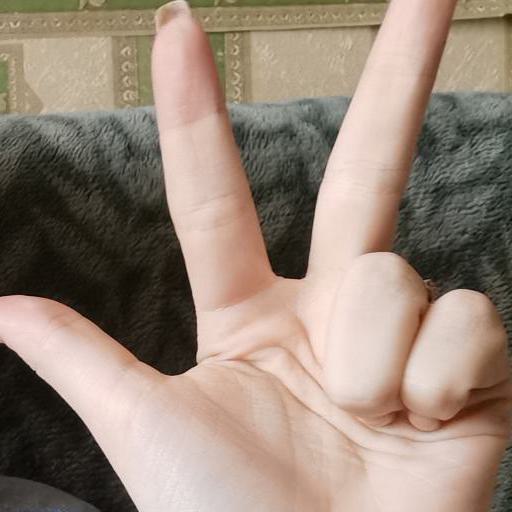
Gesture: three2